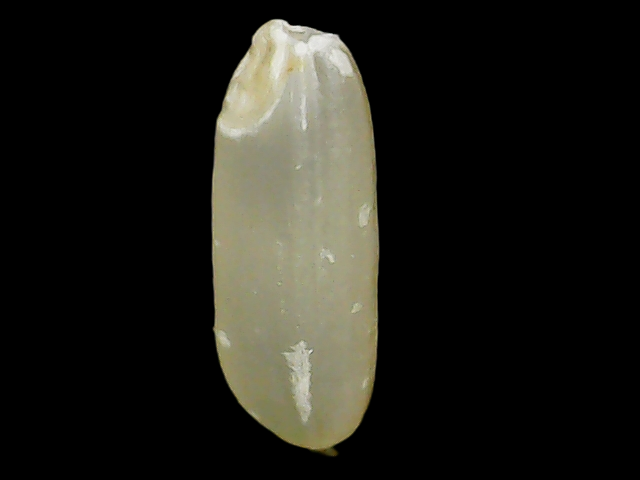
Rice variety: Binadhan10